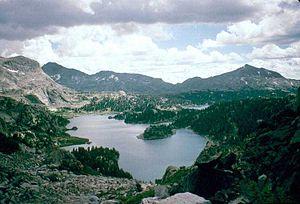
La naturalité, dans son sens environnemental, renvoie au caractère sauvage d'un paysage ou d'un milieu naturel. Il s'agit d'une traduction, reconnue depuis les années 1960, du mot anglais wilderness. La définition de la naturalité peut être tirée du Wilderness Act qui introduit la notion dans les termes suivants : est qualifié de wilderness un milieu naturel tel que « la terre et sa communauté de vie ne sont point entravés par l'homme, où l'homme lui-même n'est qu'un visiteur de passage ».